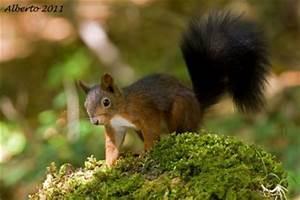
squirrel